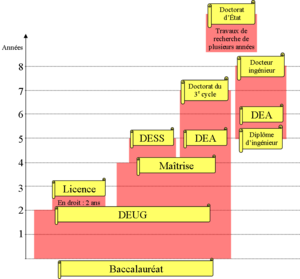
Les études universitaires en France à la rentrée 1975. Textes en vigueur
En France, le diplôme d'études universitaires générales est un diplôme national de l’enseignement supérieur de niveau bac+2. Il fut délivré à partir de 1973.